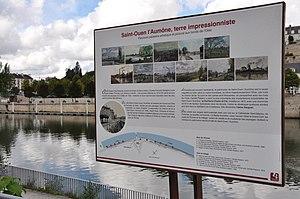
Parcours impressionniste situé sur les bords de l'Oise
Saint-Ouen-l'Aumône est une commune du Val-d'Oise, faisant partie de la communauté d'agglomération de Cergy-Pontoise et située au bord de l'Oise.